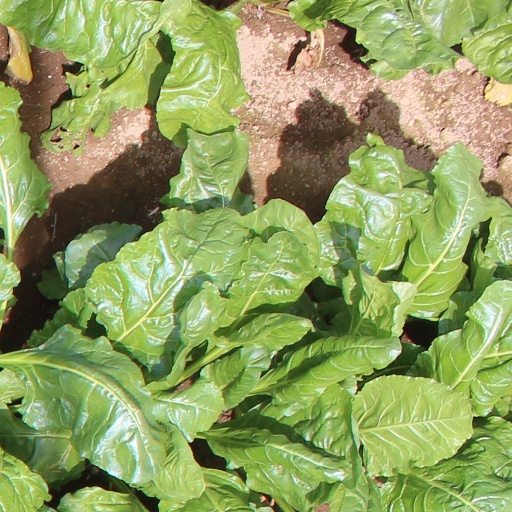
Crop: sugar beet